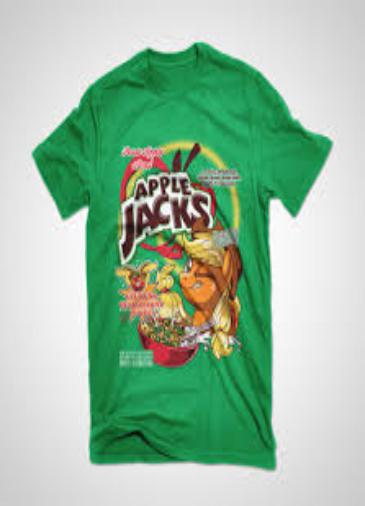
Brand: Apple Jacks
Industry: Food